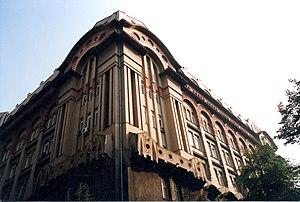
Cet article recense les monuments culturels du district de la Ville de Belgrade en Serbie.
Les monuments culturels protégés constituent une catégorie de monuments de Serbie inscrits sur une liste de monuments bénéficiant de la protection de l'État. Il s'agit d'une troisième catégorie de monuments protégés classés, par leur importance, après les monuments culturels d'importance exceptionnelle et les monuments culturels de grande importance.
Momir Korunović était un architecte serbe. Il est un des fondateurs du style serbo-byzantin moderne, inspiré par l'école serbo-byzantine médiévale.